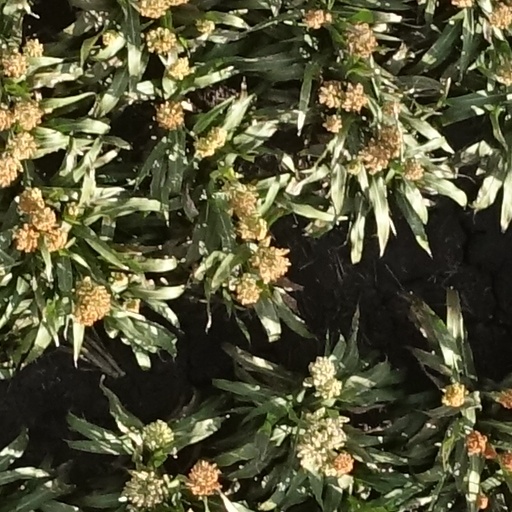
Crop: sorghum